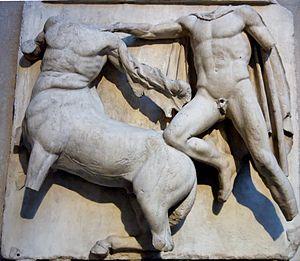
Les métopes du Parthénon sont un ensemble de quatre-vingt-douze plaques sculptées carrées en marbre du Pentélique originellement situées au-dessus des colonnes du péristyle du Parthénon, sur l'Acropole d'Athènes. Si elles ont été réalisées par plusieurs artistes, le maître d'œuvre fut certainement Phidias. Elles furent sculptées entre 447 ou 446 av. J.-C. et au plus tard 438 av. J.-C., avec 442 av. J.-C. comme date probable d'achèvement. Elles sont pour la plupart très endommagées. Le plus souvent, il n'y a que deux personnages par métope.